Racso Jugarap

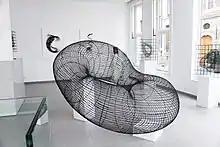
Wire Sculpture by Racso Jugarap

The artist also shows a fascination with the fashion world as he created his series Icarus, which are different types of wearable pieces made from metal wires.Wearable art He also collaborated with brands such as GuerlainRemy Martin and Tomorrowland Festival in his career.